Timiș-Torontal County

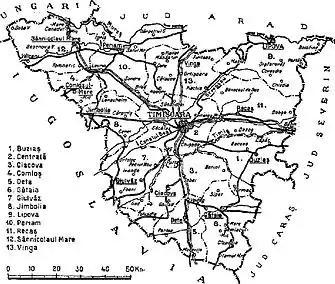
Map of Timiș-Torontal County, as constituted in 1938.

Timiș-Torontal was a county in the Kingdom of Romania. Its capital was Timișoara. The territory of the county had been transferred to Romania in 1920 from the Kingdom of Hungary under the Treaty of Trianon.